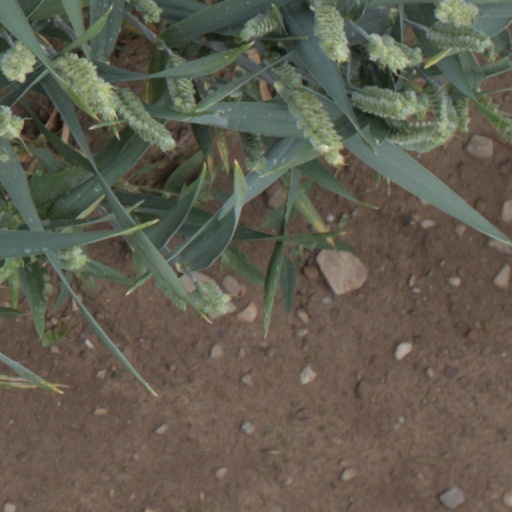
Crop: wheat